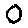
Label: 0